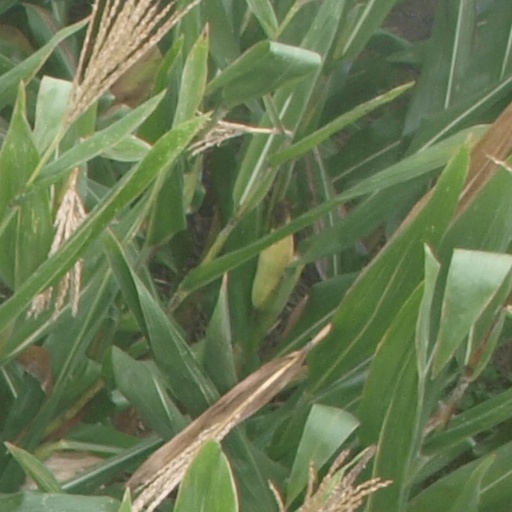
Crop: maize; corn